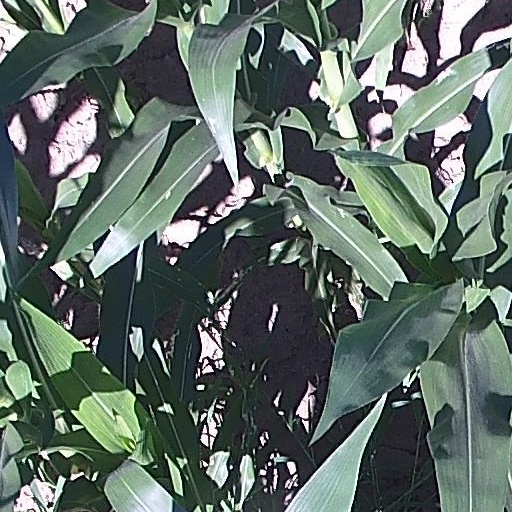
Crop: maize; corn